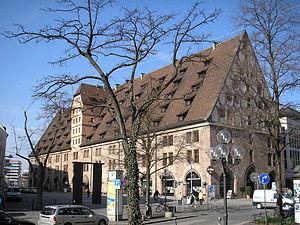
La Mauthalle est un bâtiment médiéval et impérial de la ville de Nuremberg. C'est l'un des monuments architecturaux les plus importants de la vieille ville de Nuremberg qui constitue une étape sur le mile historique de Nuremberg.